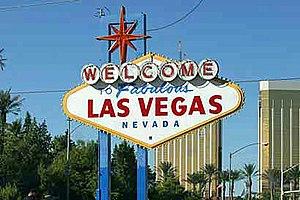
Le Registre national des lieux historiques est un registre regroupant bâtiments, sites, structures, quarties et objets du patrimoine des États-Unis d'Amérique. Il comprend automatiquement tous les sites du patrimoine naturel historique ainsi que tous les territoires historiques dépendant du National Park Service. Depuis sa création, en 1966, plus de 90 000 entrées y ont été ajoutées.